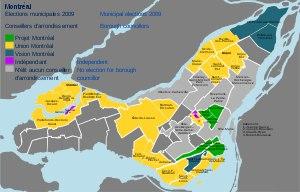
L’élection générale municipale de la ville de Montréal de 2009 a eu lieu le 1ᵉʳ novembre 2009.